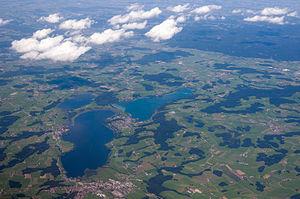
Obertrum est une commune autrichienne du district de Salzbourg-Umgebung dans l'État de Salzbourg.
Schleedorf est une commune autrichienne du district de Salzbourg-Umgebung dans l'État de Salzbourg.